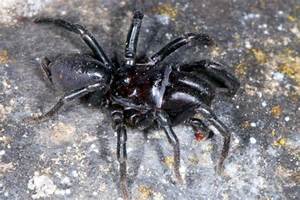
Label: ragno